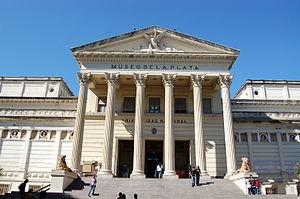
La Plata est la capitale de la province de Buenos Aires, et par ailleurs chef-lieu du partido de La Plata. Située à 56 km au sud-est de la ville de Buenos Aires, elle est souvent surnommée la ville des Diagonales, ou plus rarement, la ville des Tilleuls.
La province de Buenos Aires est la province la plus grande, la plus riche et la plus peuplée d'Argentine, bien que la municipalité de la ville de Buenos Aires, capitale de la République argentine n'en fasse pas partie. La province avait 15 625 084 habitants en 2010. L'agglomération du grand La Plata, sa capitale, en avait 799 523 la même année.
Nikolaï Mikhaïlovitch Albov ; en russe: Николай Михайлович Альбов, est un botaniste russe, né le 3 octobre 1866 à Pavlovo et mort le 24 novembre 1897 à La Plata. Il a fait de nombreuses publications en langue française, notamment dans le bulletin de l'Herbier Boissier, avec des descriptions en latin pour la partie scientifique.